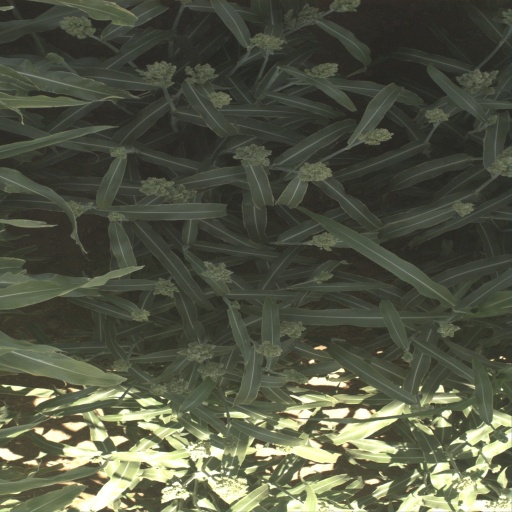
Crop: sorghum